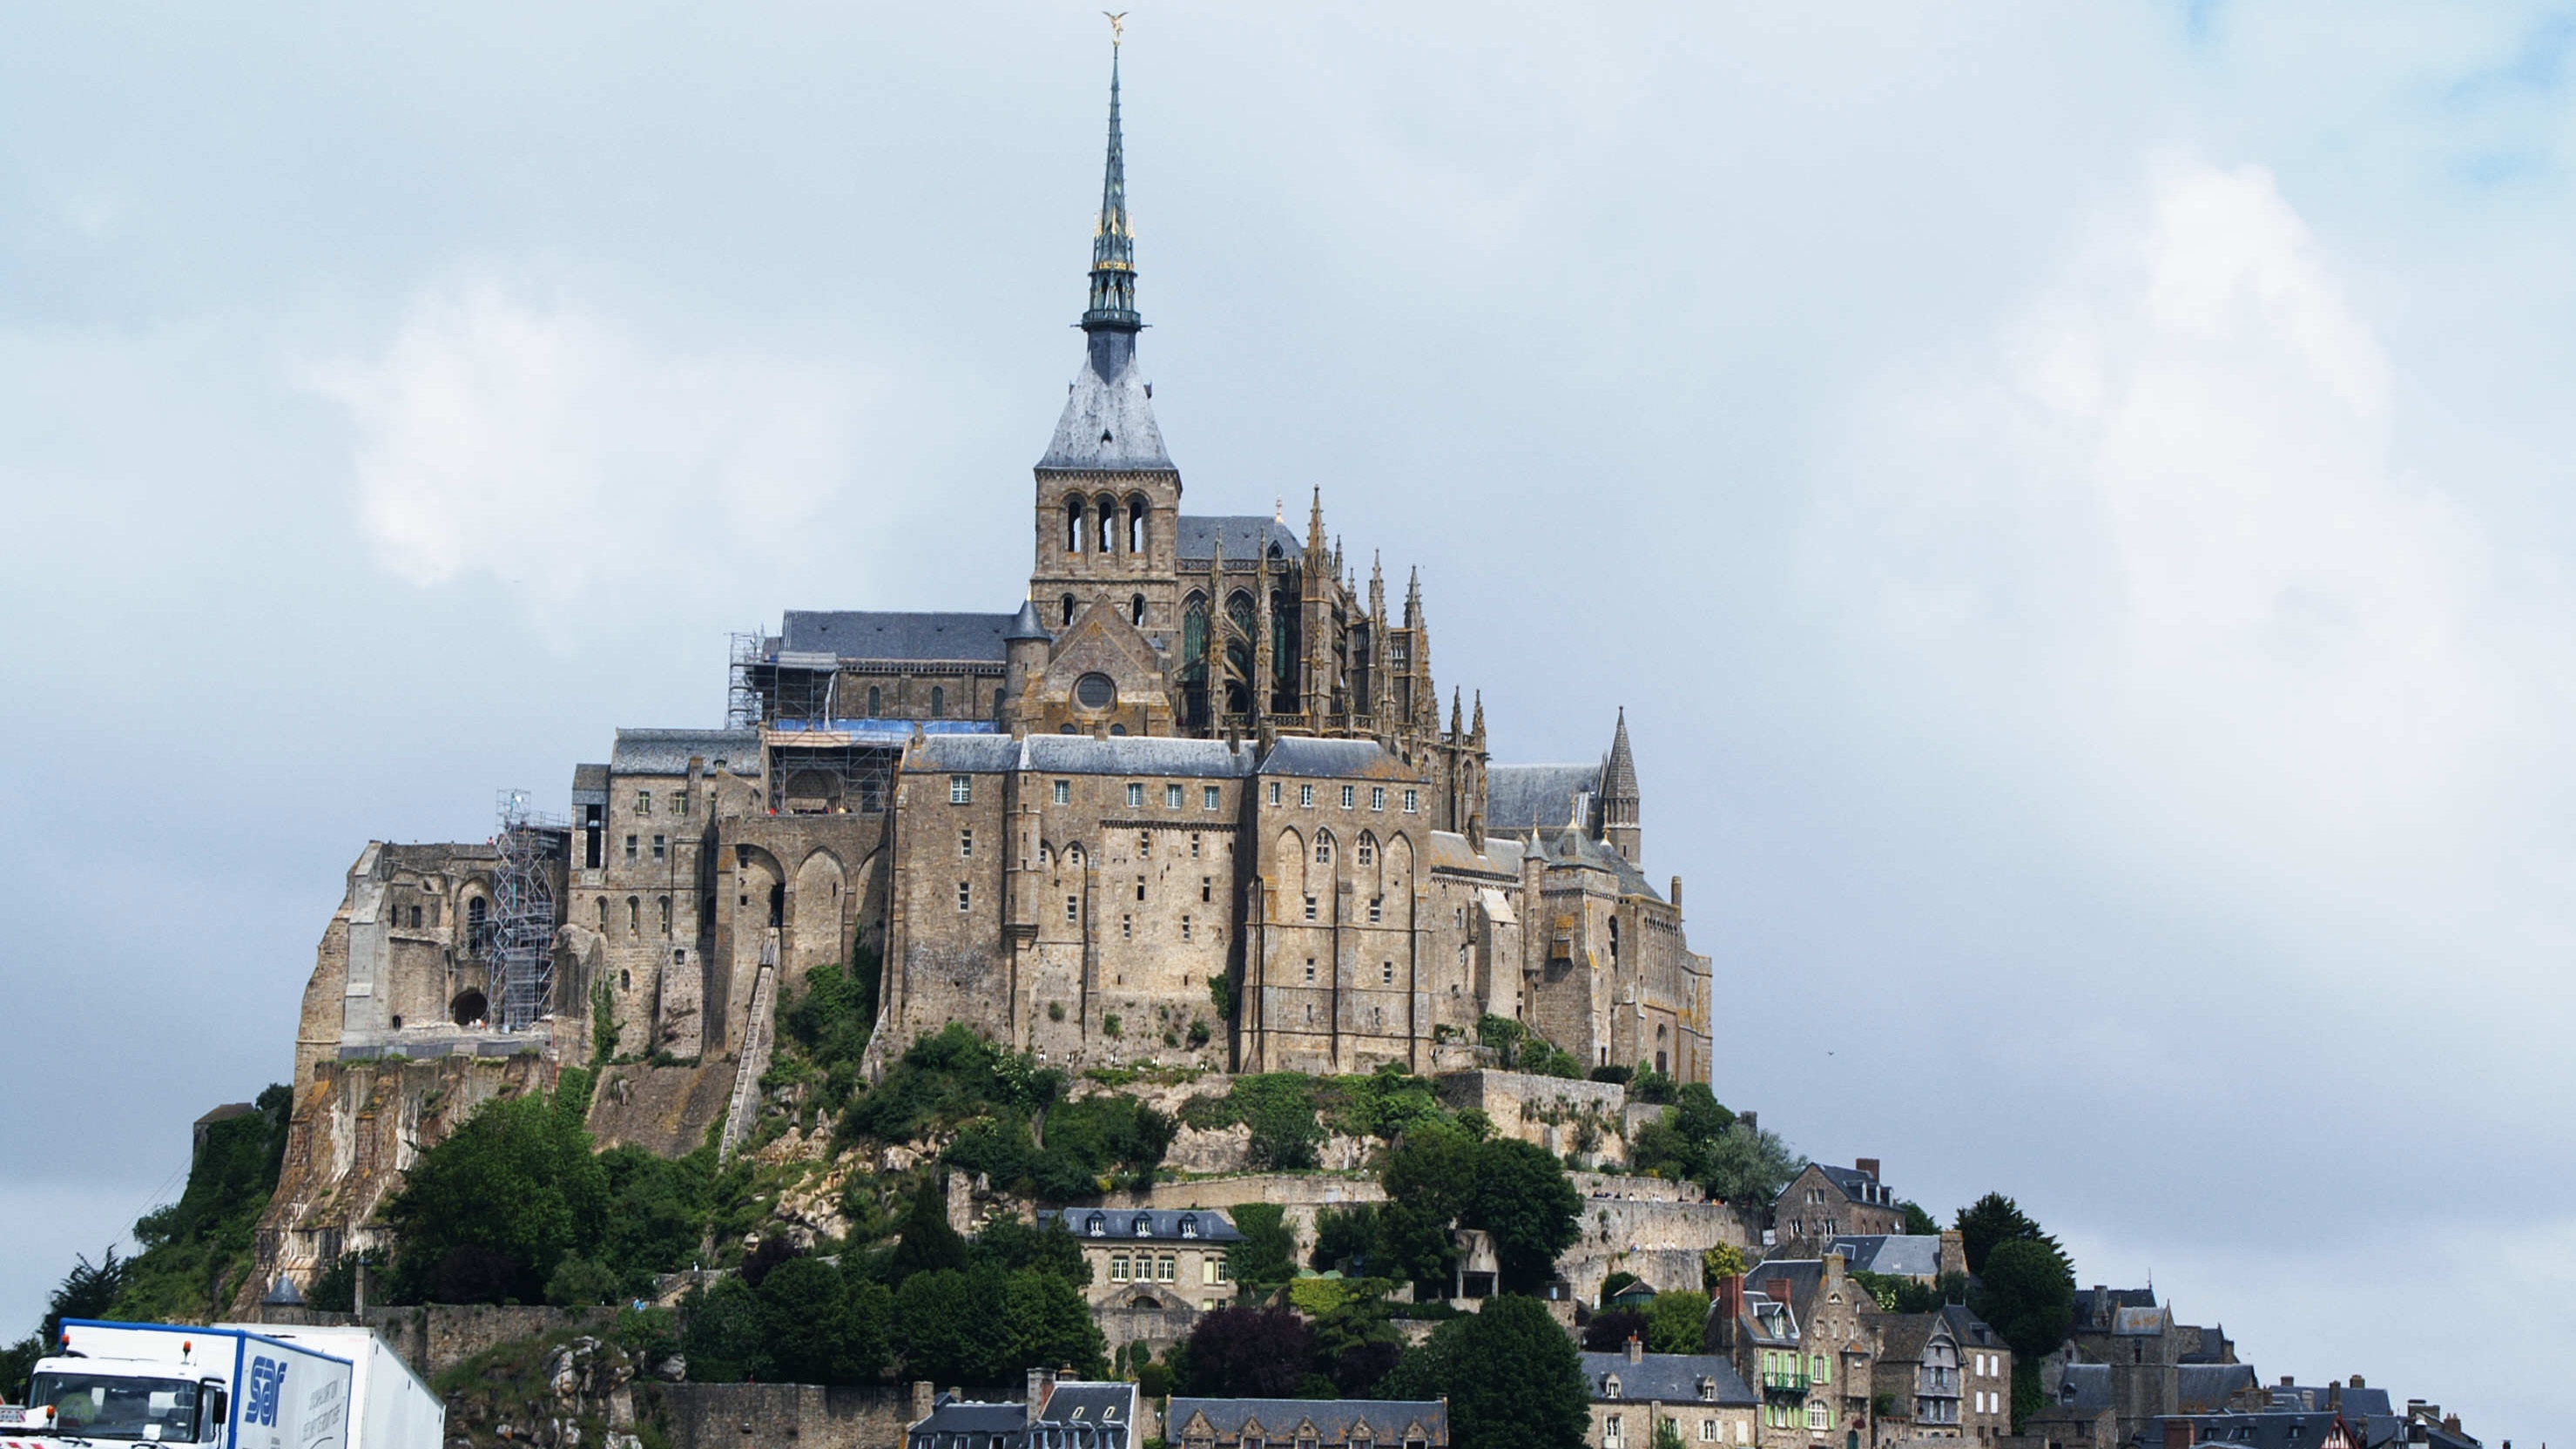
town, building, cityscape, france, island, castle, landmark, church, cathedral, tourism, gothic, place of worship, spire, monastery, normandy, tours, historic site, mont saint michel